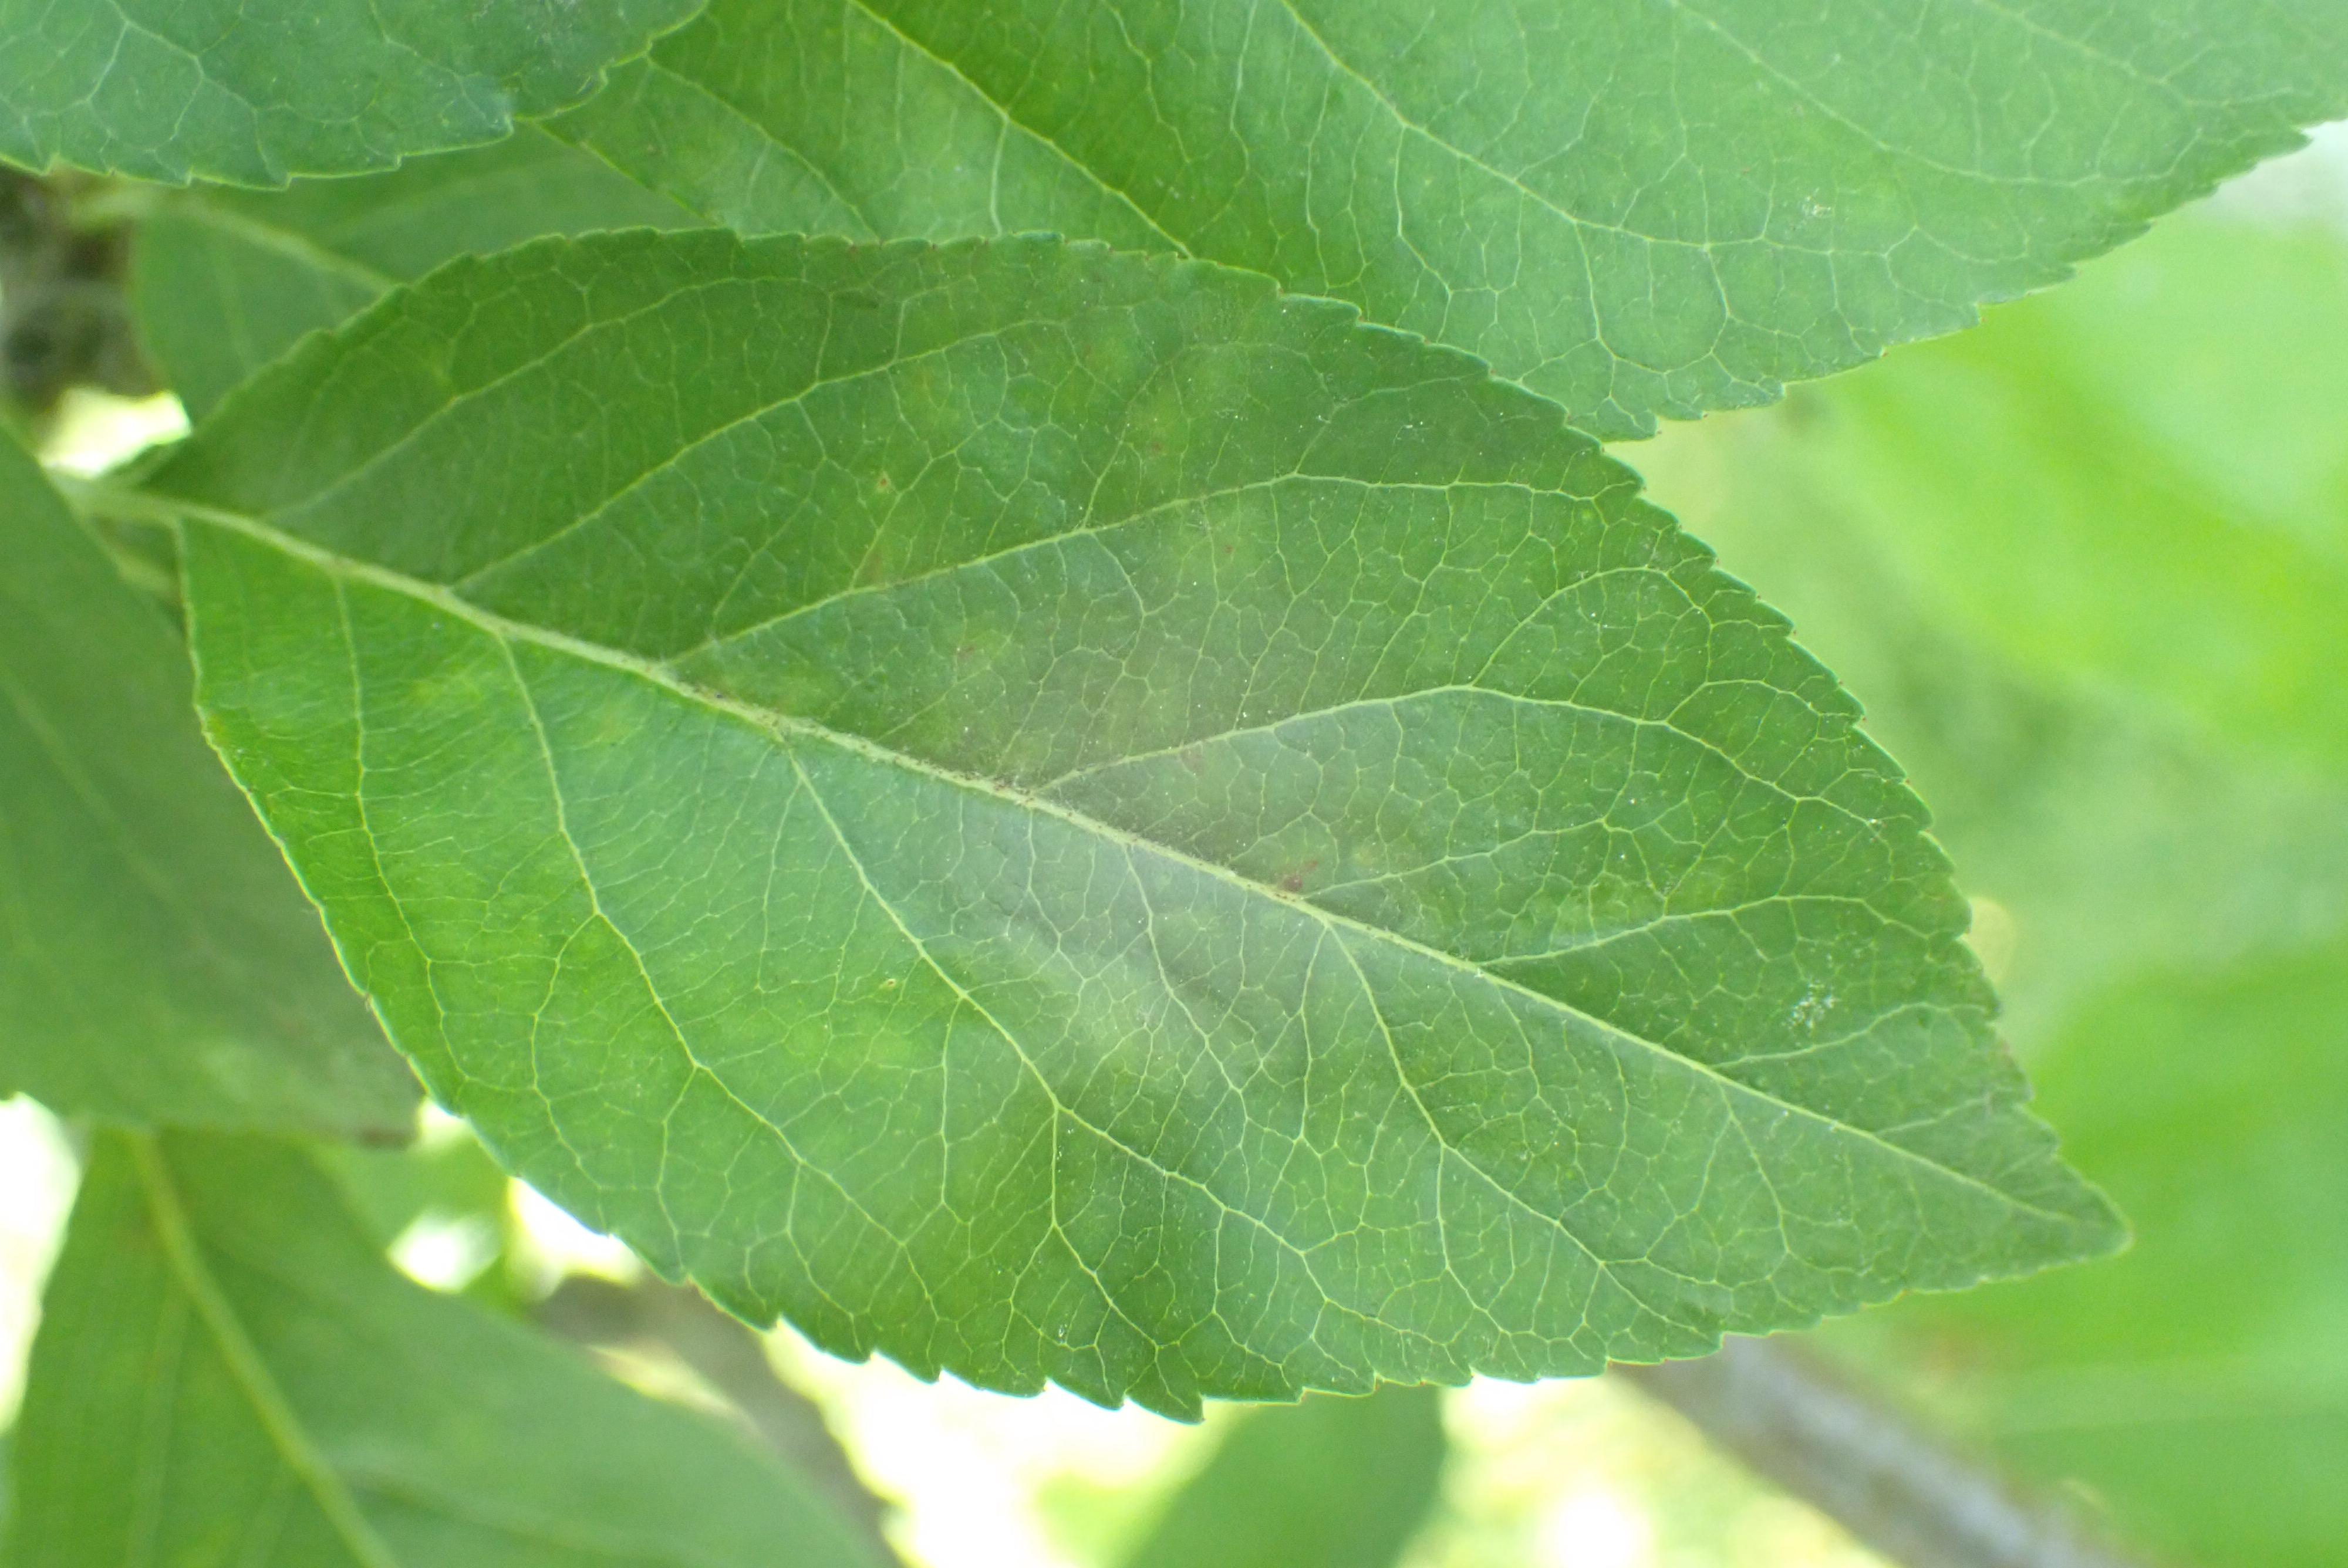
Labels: scab